Pestalozzi-Stiftung Hamburg

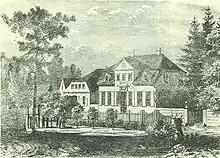
The Pestalozzi children´s foster home in "Billwärder" in Hamburg around 1850.

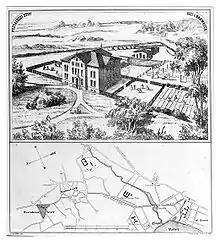
The"Pestalozzi-Stift" and the district "Barmbeck" in Hamburg in 1865

The first children's home was established on 8 August 1847 in Hamburg, in the district Billwerder and became a shelter for 32 children. In 1865 the foundation was laid for a new and bigger facility in the district Barmbeck (now Barmbek) on the Hufnerstraße. The number of places for children rose to 78. Due to the urban development of Hamburg, especially the construction of Barmbek station as well as the necessity for more space within the home, the children's home had to move to another location again. The new children's home which could take in 100 children was inaugurated on 29 August 1906, in the district Volksdorf. In 1930, the Pestalozzi-Stiftung Hamburg had to move another time to the district Ohlstedt, where a part of the facilities has been used as a residential home until today.